Aat de Peijper

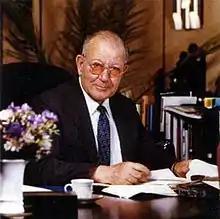

Adriaan "Aat" de Peijper (died 1998) was a Dutch industrialist and philatelist whose collection of Dutch, Dutch colonial, and British Commonwealth stamps included several world rarities.